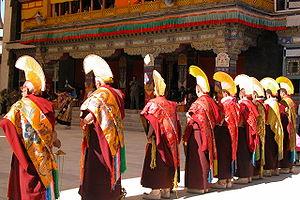
Le Tibet, ou anciennement Thibet, est une région de plateau située au nord de l'Himalaya en Asie, habitée traditionnellement par les Tibétains et d'autres groupes ethniques et comportant également une population importante de Hans et de Huis. Le Tibet est le plateau habité le plus élevé de la planète, avec une altitude moyenne de 4 900 m.
Le monastère de Tashilhunpo, construit en 1447 par le premier dalaï-lama, est un monastère guélougpa d’importance historique et culturelle sis à Shigatsé, dans la région autonome du Tibet. Il est situé sur une colline au centre de la ville.
La civilisation tibétaine, imprégnée par le bouddhisme tibétain, une forme distincte de Vajrayana, est dotée d'une culture riche et variée.